Common crane

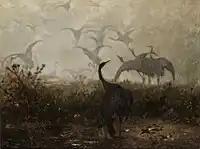
"Departure of Cranes" - picture of 1870 by Józef Chełmoński (National Museum in Cracow)

In 1870 Józef Chełmoński painted a picture: "Departure of Cranes" (National Museum in Cracow)